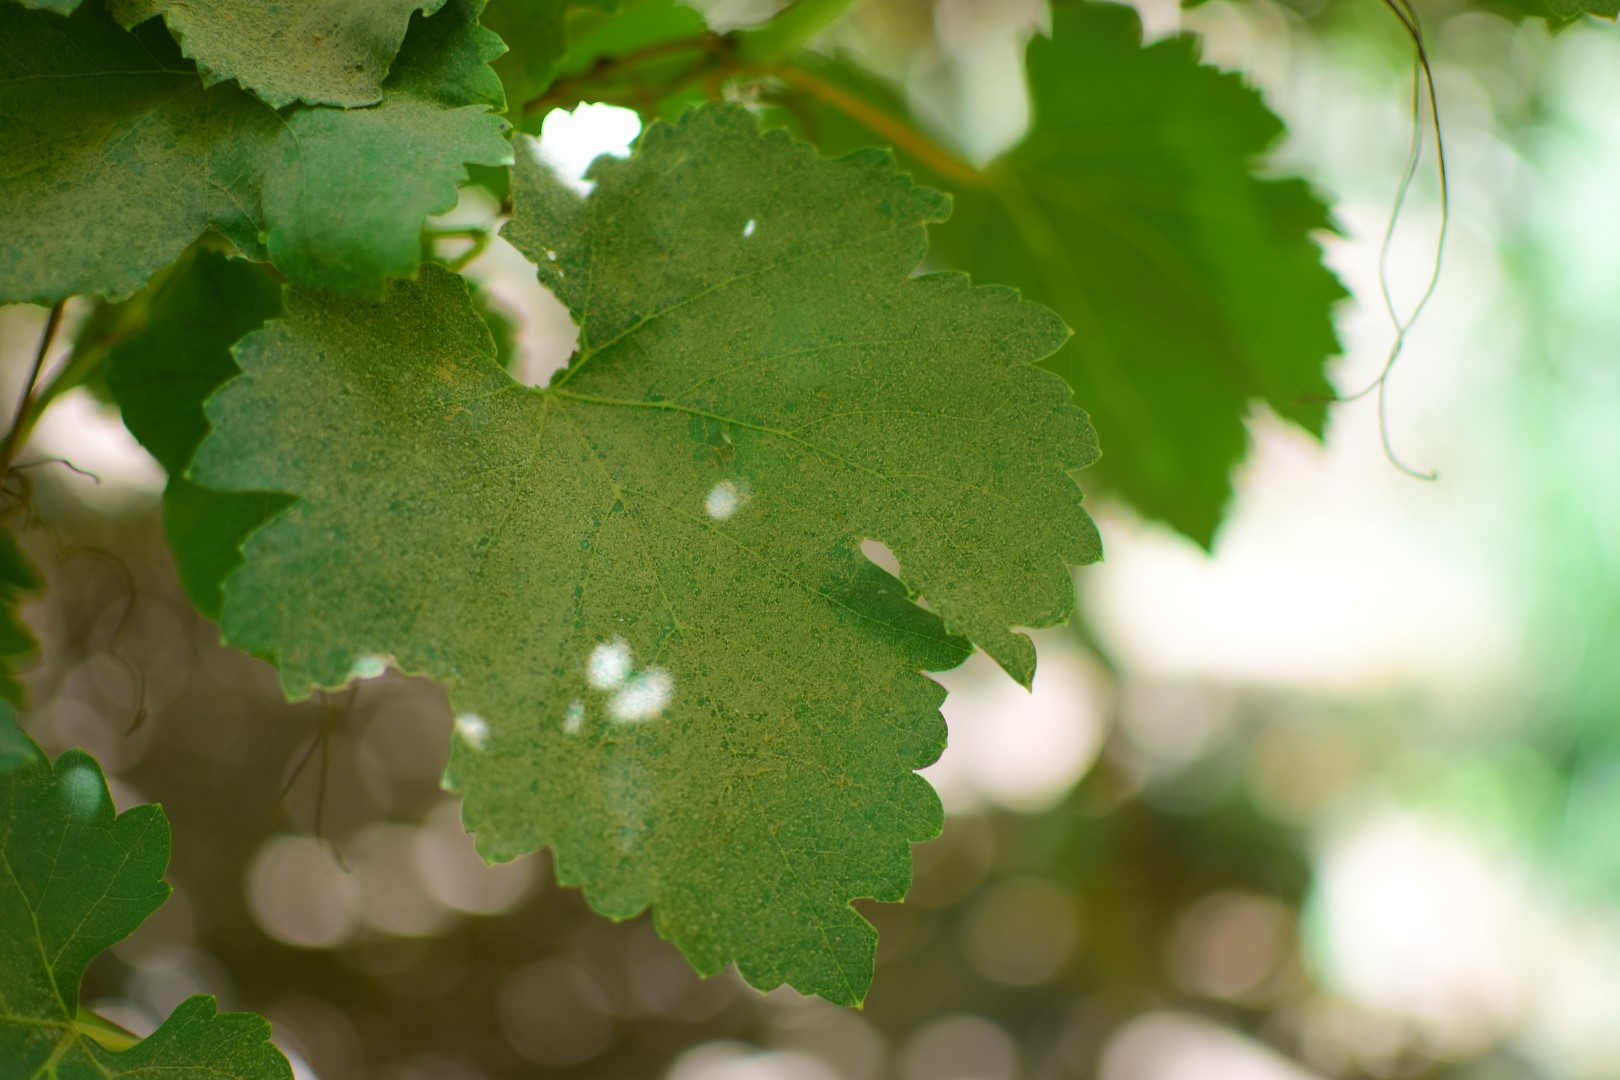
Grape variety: Frinsi